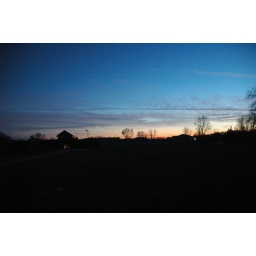
I liked the blue sky in this one. Please see the large image